Relief of Genoa

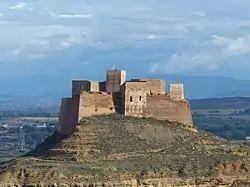
Castle at Monzón

After the Spanish had relieved Genoa, the Genoese allowed their troops to be placed under the command of the Count of Roccarainola, as suggested by the Spanish crown. Galeazzo Giustiani with four of the republic's galleys captured the Savoyard "capitana" and things seemed to be taking a turn for the better. Disillusion with Spanish management of the war came quickly, though. The Genoese were eager to recover their lost territories, but Santa Cruz, now with seventy galleys in the port, refused to leave the city.